The Outsourced Self

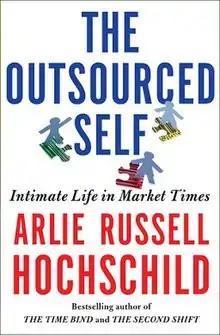
First edition

The Outsourced Self: Intimate Life in Market Times, by Arlie Russell Hochschild, was published in 2012. It focuses on the "emotional terms of engagement" individuals develop as they increasingly outsource tasks associated with intimate life. These range from for-pay internet dating, long-distance elder care and take-out dinners to "rent-a-friends" and global commercial surrogacy.